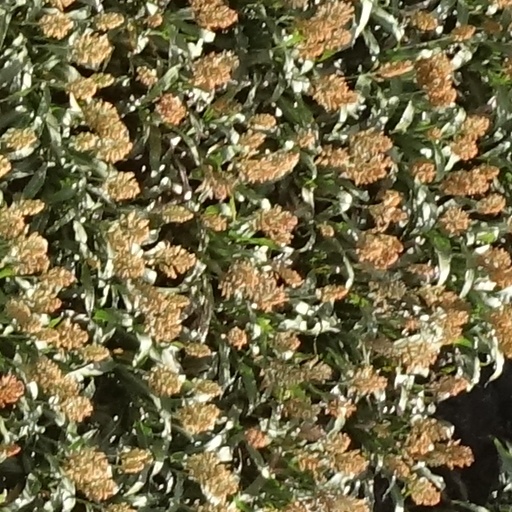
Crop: sorghum